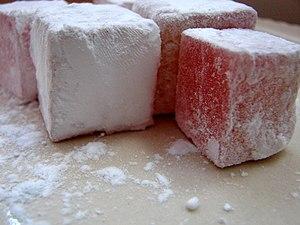
Le loukoum, ou rahat loukoum, est une confiserie d'origine turque ottomane, intégrée également dans les gastronomies traditionnelles balkaniques, maghrébines et moyen-orientales, c'est-à-dire dans l'ensemble des pays liés à l'Empire ottoman. Cette confiserie est faite d'une pâte à base d'amidon et de sucre, aromatisée, saupoudrée de sucre glace et parfois garnie de fruits secs, généralement des amandes, noisettes ou pistaches.